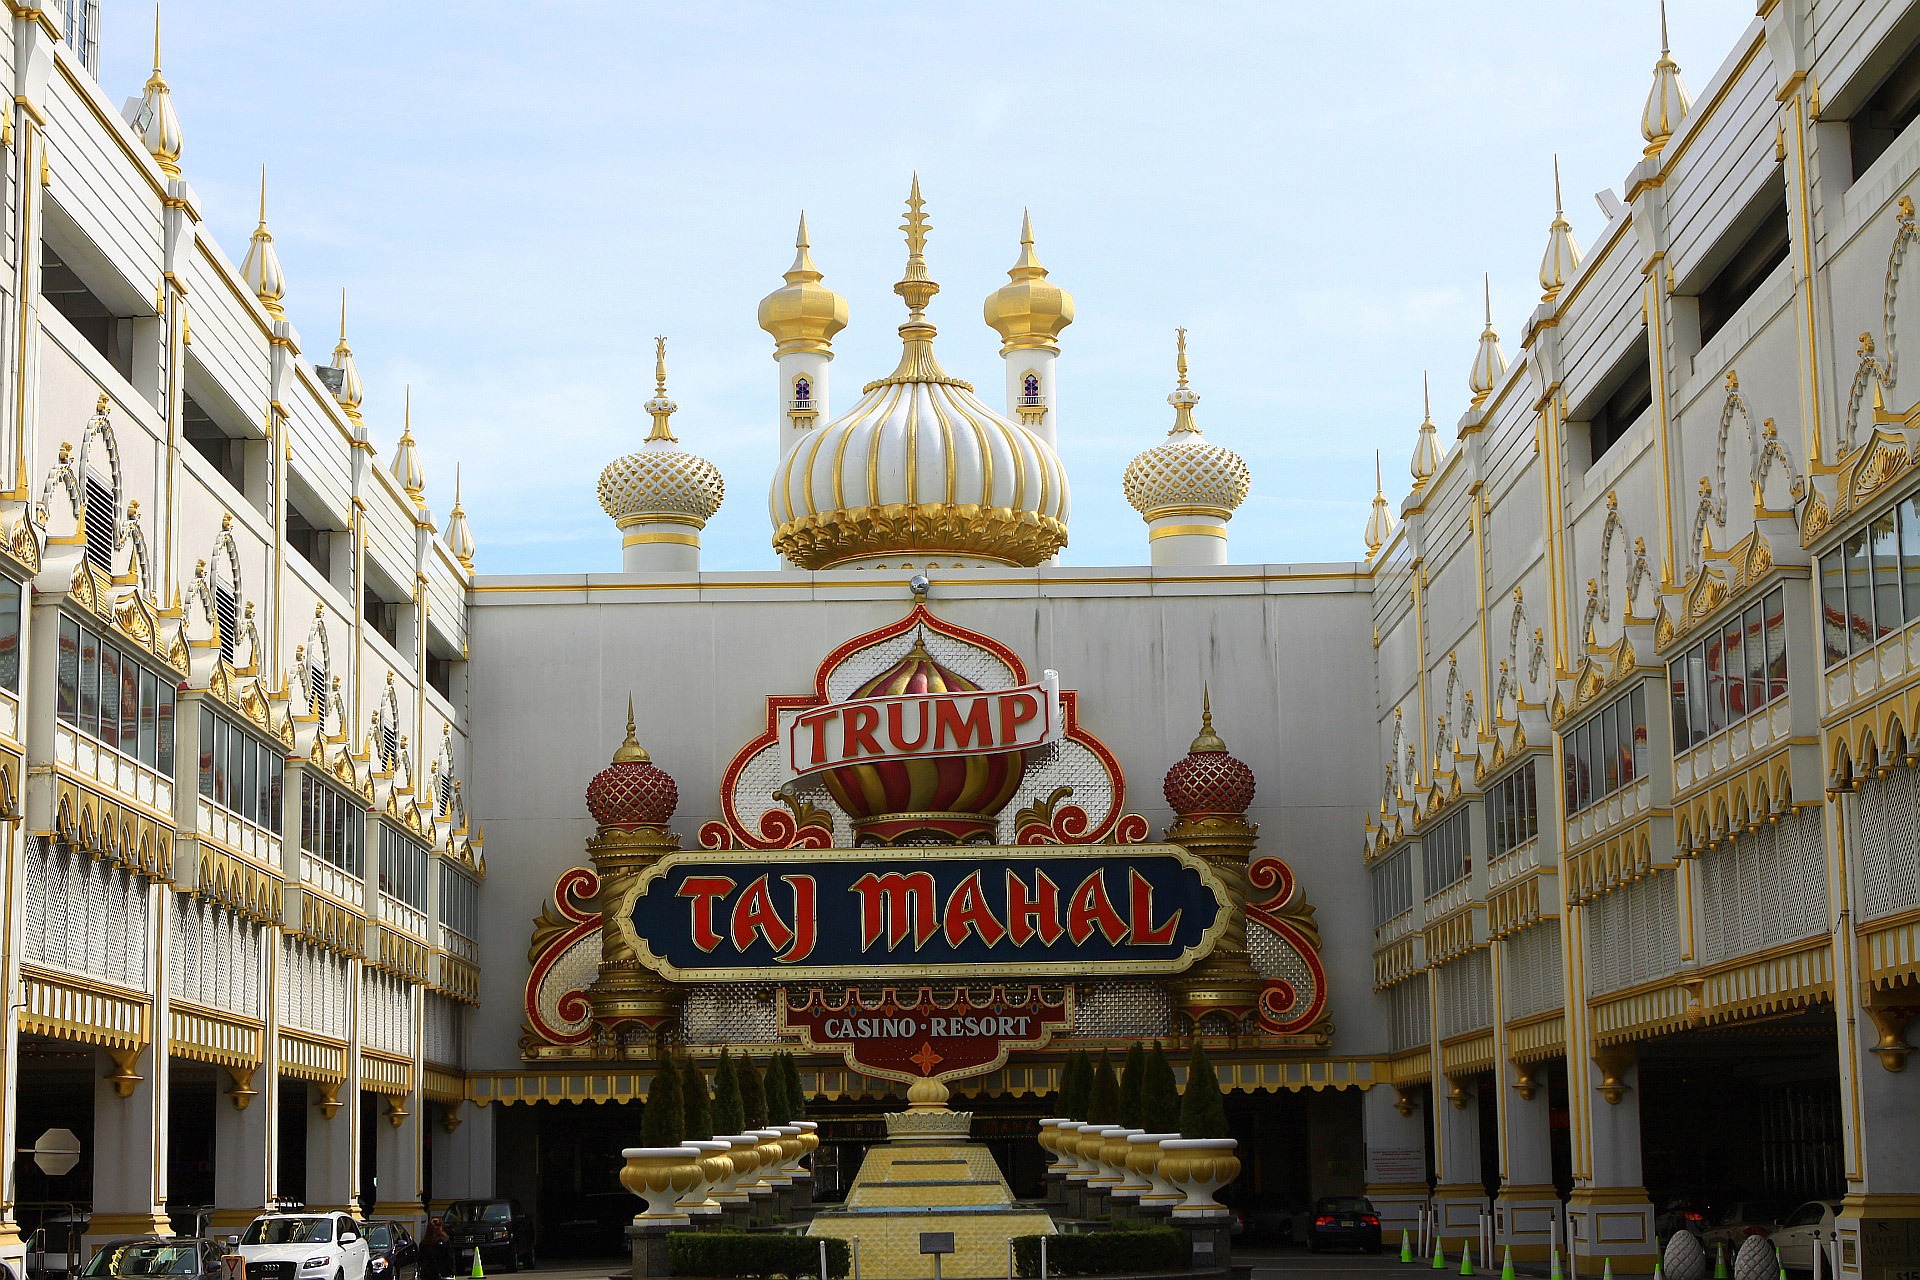
architecture, structure, building, palace, city, travel, tower, plaza, landmark, facade, tourism, place of worship, taj mahal, temple, new, atlantic, casino, gambling, taj, jersey, hindu temple, ancient history